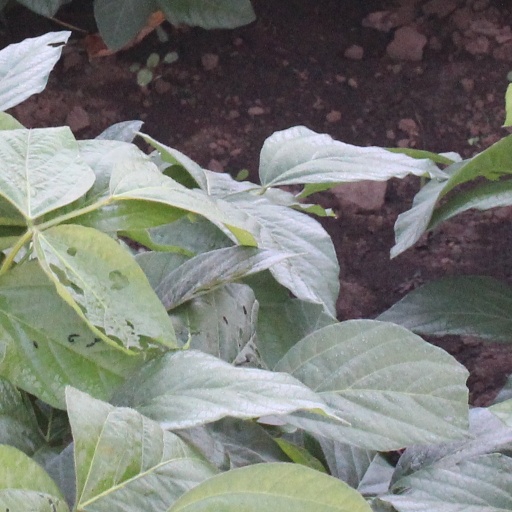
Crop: soybean